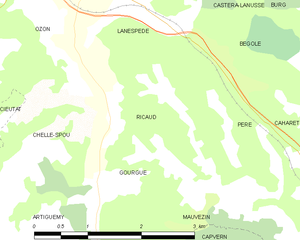
Carte des communes françaises
Ricaud est une commune française située dans le département des Hautes-Pyrénées, en région Occitanie.